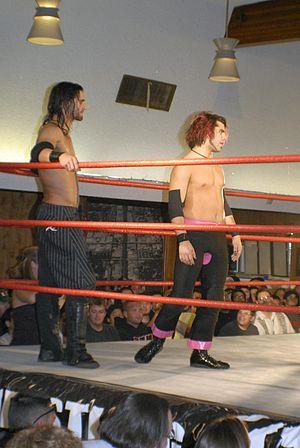
Chris Scobille, plus connu sous son nom de ring Jimmy Jacobs, est un catcheur américain sous contrat avec Impact Wrestling.